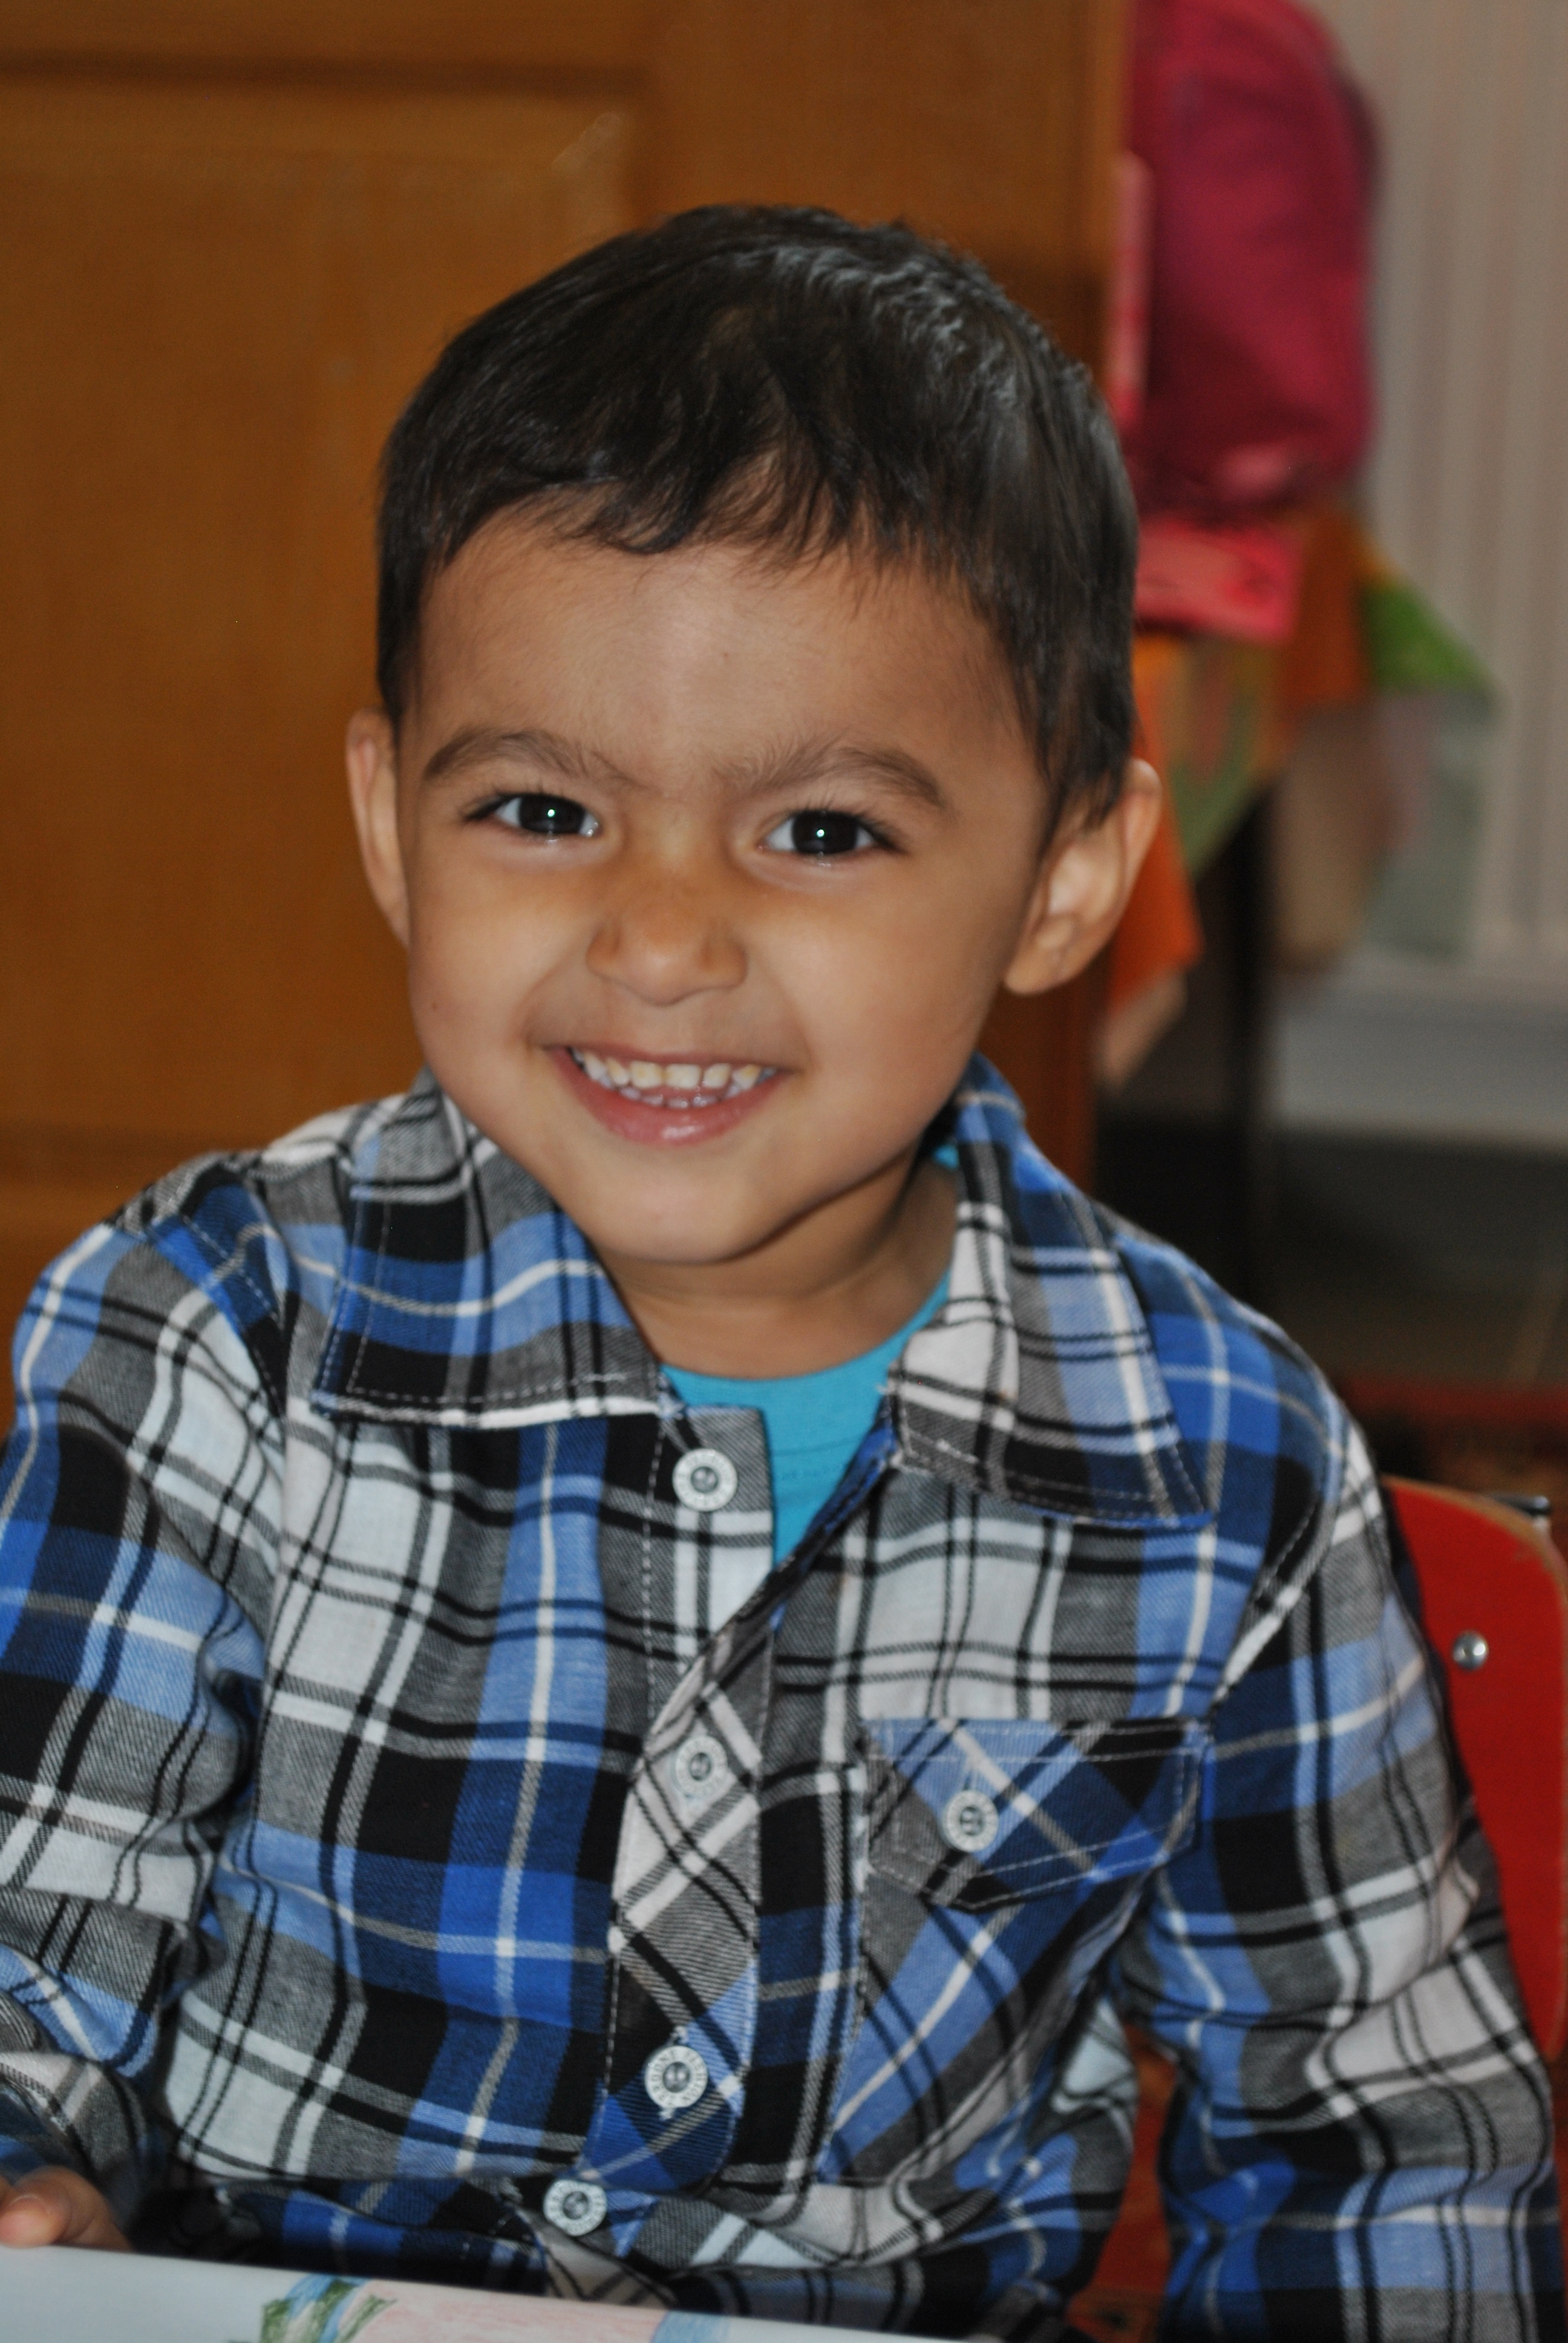
person, people, play, sweet, boy, kid, cute, male, portrait, child, baby, smile, player, laugh, family, happy, happiness, toddler, joy, laughter, facial, small child